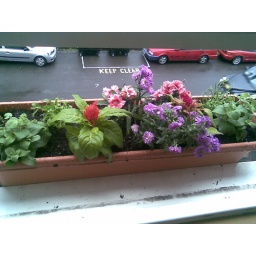
Newly planted window box back in July 08 with a suitably eclectic selection of plant.